Indian astronomy

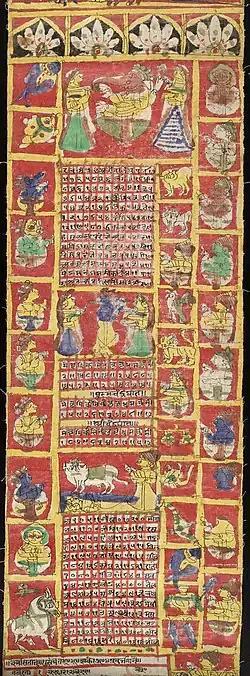
A page from the Hindu calendar 1871–1872.

The divisions of the year were on the basis of religious rites and seasons ("Ṛtú"). The duration from mid March–mid May was taken to be spring ("vasanta"), mid May–mid July: summer ("grishma"), mid July–mid September: rains ("varsha"), mid September–mid November: autumn ("sharada"), mid November–mid January: winter ("hemanta"), mid January–mid March: the dews ("shishira").